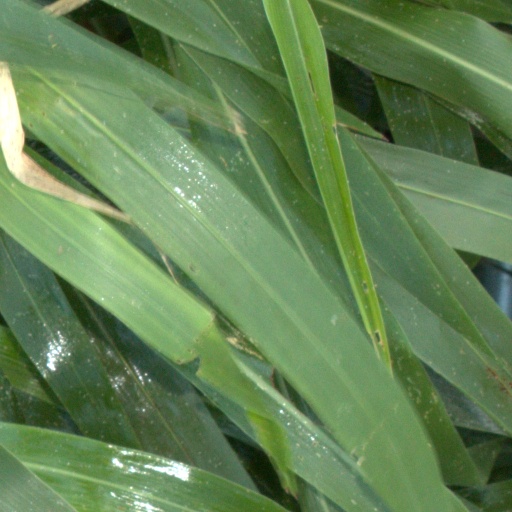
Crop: sorghum